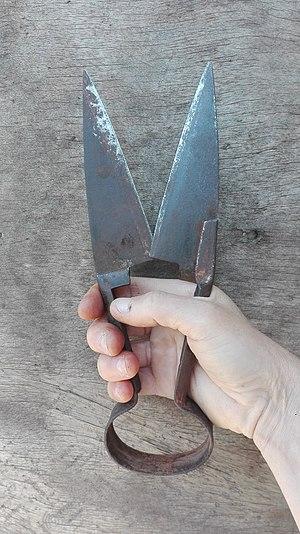
Tenue des ciseaux forces
Les forces sont des outils ou instruments de coupe dotés de deux lames qui se chevauchent et travaillent en cisaillement et qui sont réunies par un ressort en acier, le tout formant généralement une seule pièce.